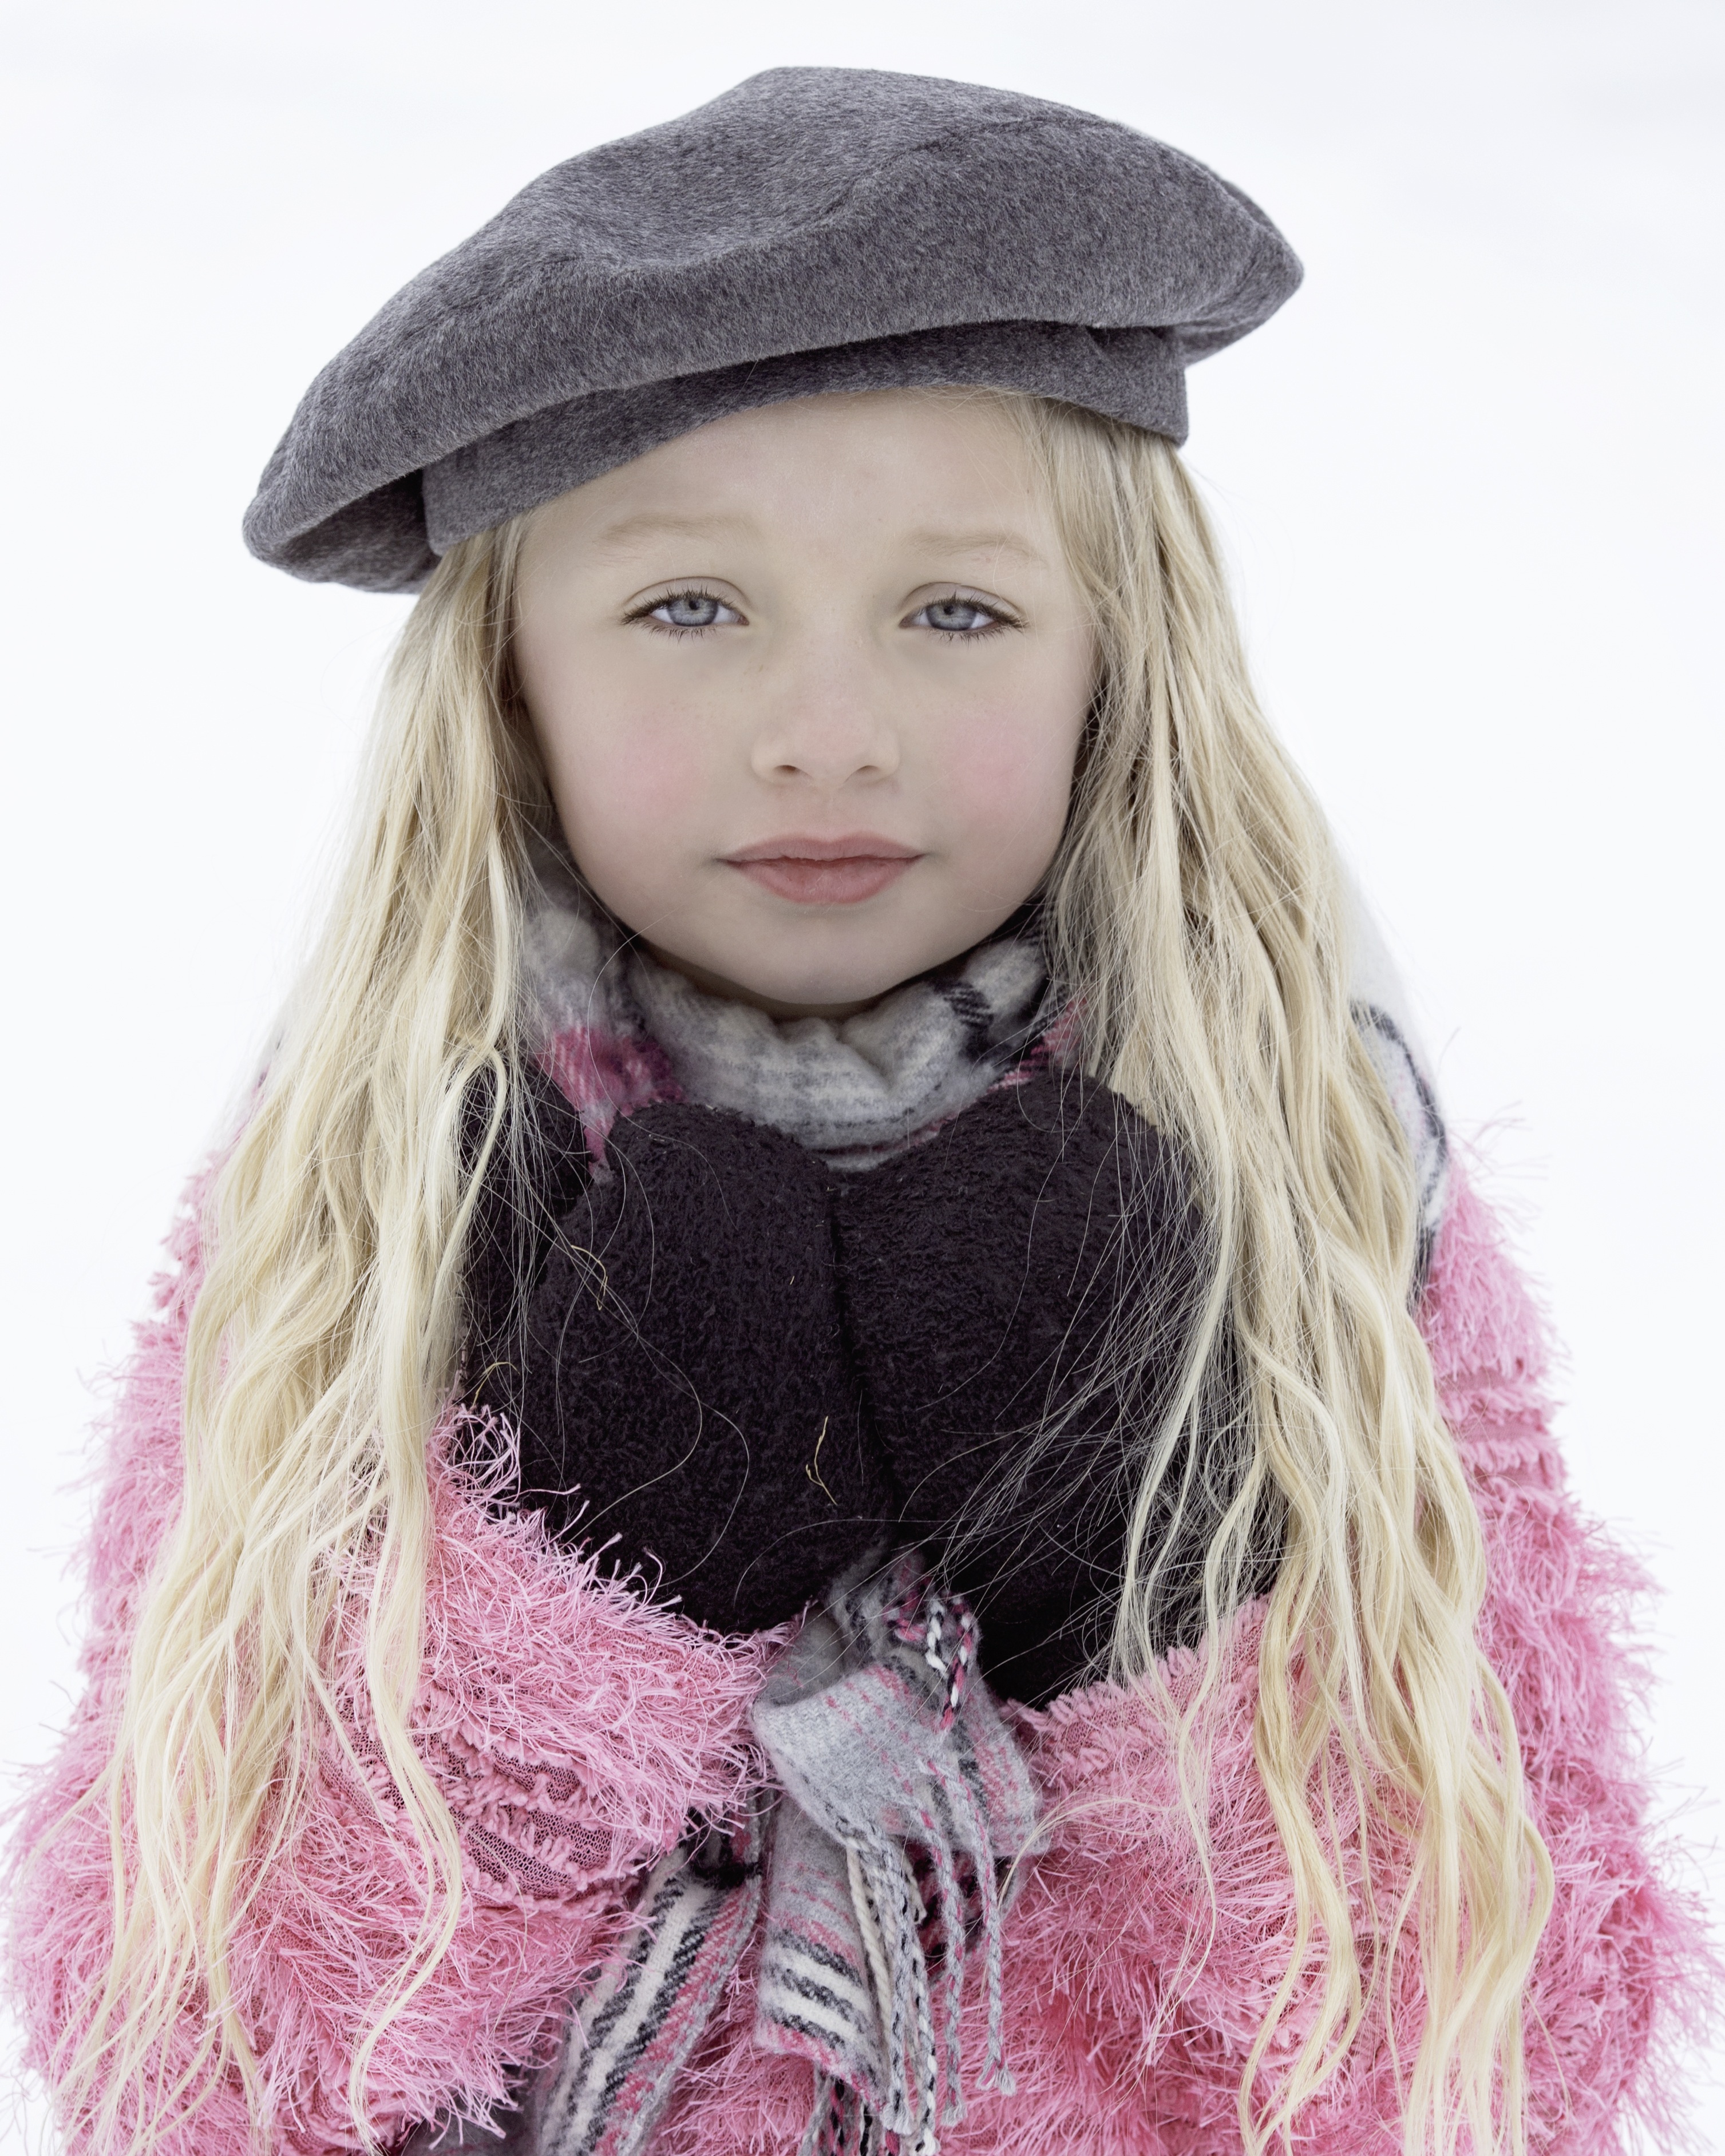
outdoor, snow, cold, winter, girl, fur, young, hat, clothing, pink, headgear, wool, season, long hair, textile, cap, seasonal, fashion accessory, knit cap